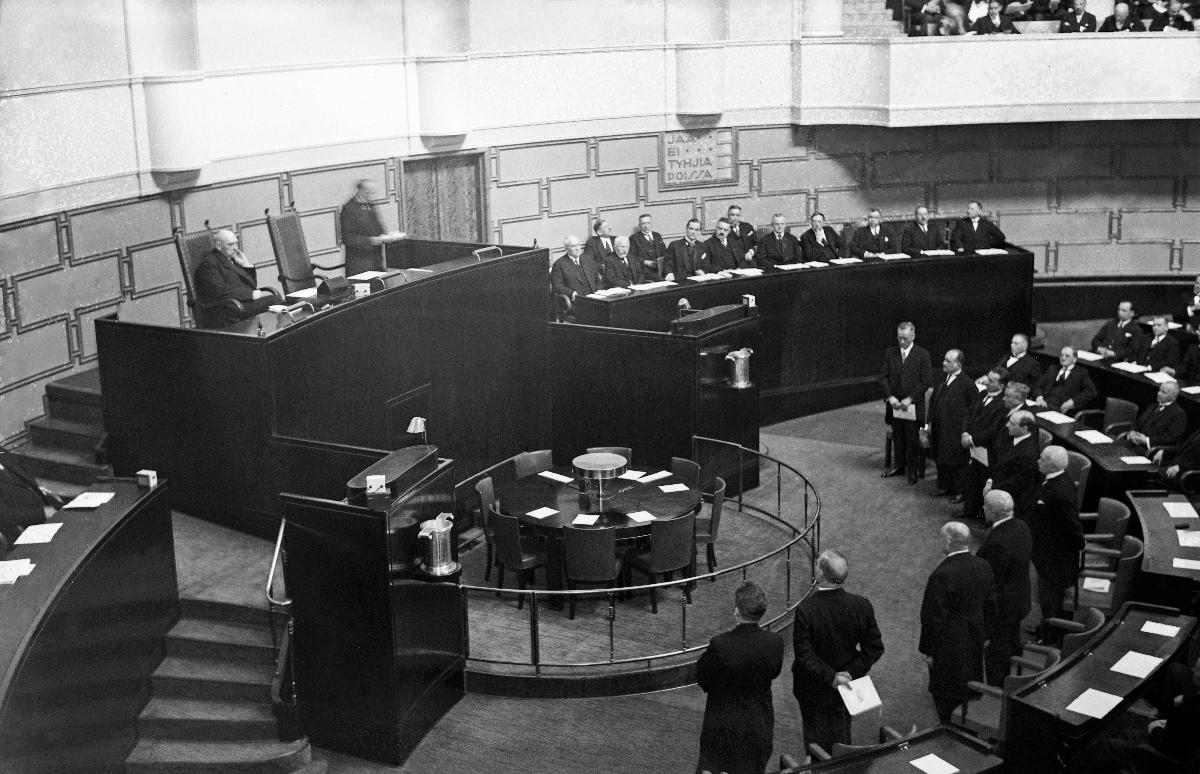
Eduskuntatalon vihkiäiset
Riksdagshusets invigning; The inauguration of the Parliament house
sisällön kuvaus: Uuden Eduskuntatalon vihkitilaisuus Helsingissä 7.3.1931 content description: The inauguration of the new Parliament house of Finland in Helsinki 7.3.1931. innehållsbeskrivning: Invigningen av det nya Riksdagshuset i Helsingfors 7.3.1931.
Kuvaaja: Sundström, Hugo, kuvaaja
Vuosi: 1931
Paikka: Suomi, Uusimaa, Helsinki
Aiheet: Eduskuntatalo; avajaiset; HBL; Parliament House; openings (celebrations); politics; architecture; parliament house; opening; inauguration; celebration; Riksdagshuset (Finland); öppningsceremonier; politik; arkitektur; riksdagshuset; invigning